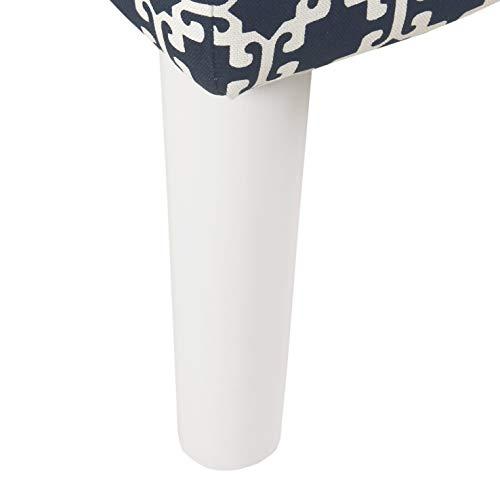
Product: HomePop Youth Modern Armless Slipper Chair, Indigo and White Lattice
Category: Home & Kitchen | Furniture | Kids' Furniture | Chairs & Seats
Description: Welted Seams around Seat Cushion with Indigo and White Lattice Patterned Upholstery.
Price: $91.99
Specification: ProductDimensions:19.5x16x26inches|ItemWeight:16pounds|ShippingWeight:16pounds|Manufacturer:HomePop|ASIN:B07H64M3PM|Itemmodelnumber:K7770-A853